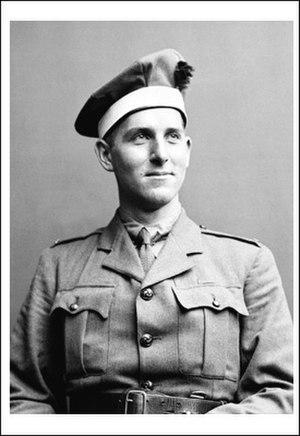
The Black Watch (Royal Highland Regiment) of Canada, littéralement « La Garde noire du Canada », abrégé en RHR et communément appelé simplement le Black Watch, est un régiment d’infanterie de la Première réserve de l'Armée canadienne. Établi en 1862, en tant que le 5th Battalion Volunteer Militia Rifles, Canada, littéralement le « 5ᵉ Bataillon de la Milice volontaire, Canada », il s'agit du plus ancien régiment écossais au Canada. Au cours de son histoire, il adopta différents noms dont 5th Regiment “Royal Scots of Canada” et 5th Regiment “Royal Highlanders of Canada” avant d'adopter son nom actuel en 1953.
Thomas Fasti Dinesen, né le 9 août 1892 à Rungstedlund et mort le 10 mars 1979, est le frère de l'écrivain Karen Blixen et un ancien combattant de la guerre de 1914-1918 qui fut par la suite ingénieur civil. Il fut décoré de la Croix de Victoria, la plus haute récompense du Commonwealth.